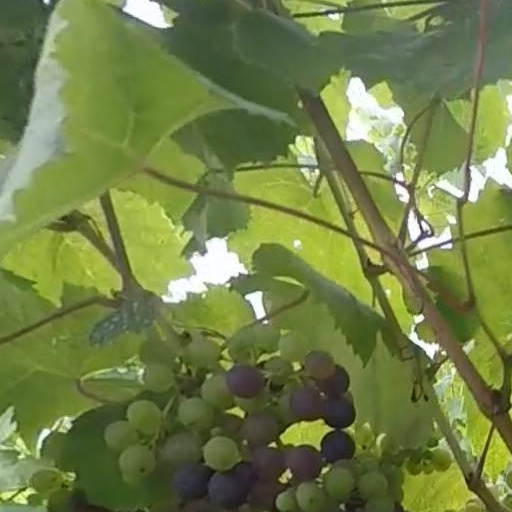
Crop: grape